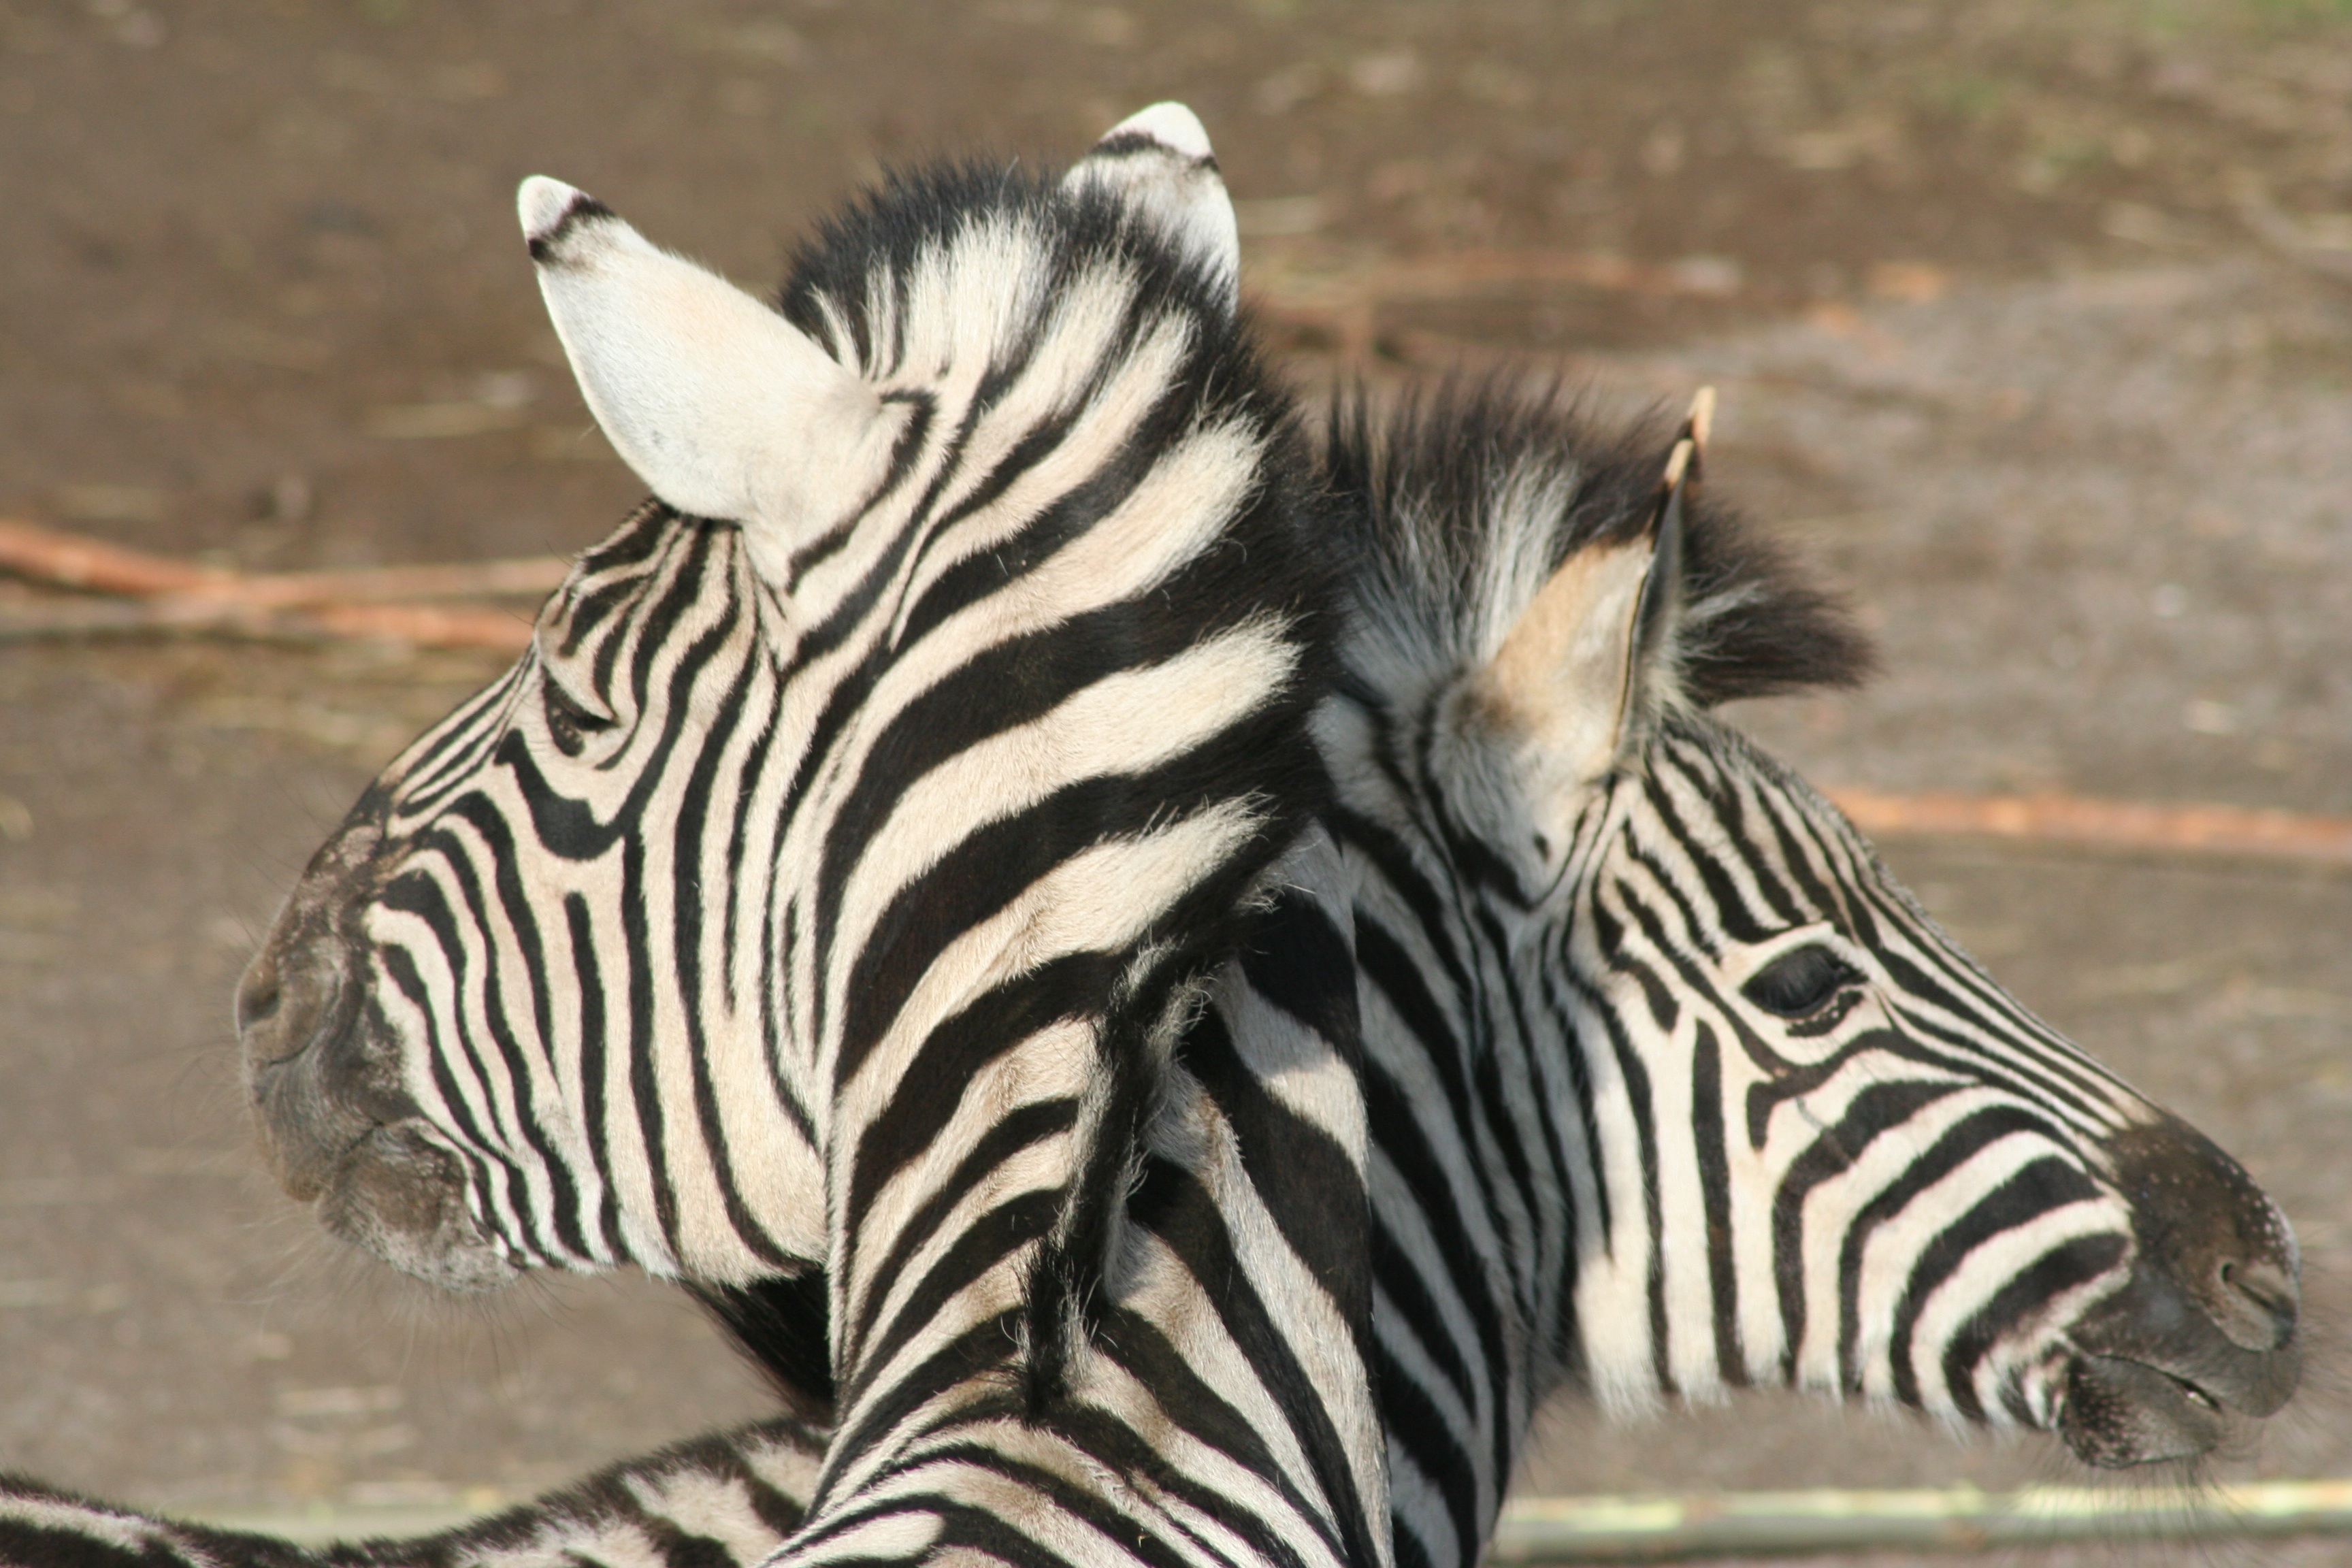
wildlife, zoo, mammal, fauna, zebra, vertebrate, safari, horse like mammal